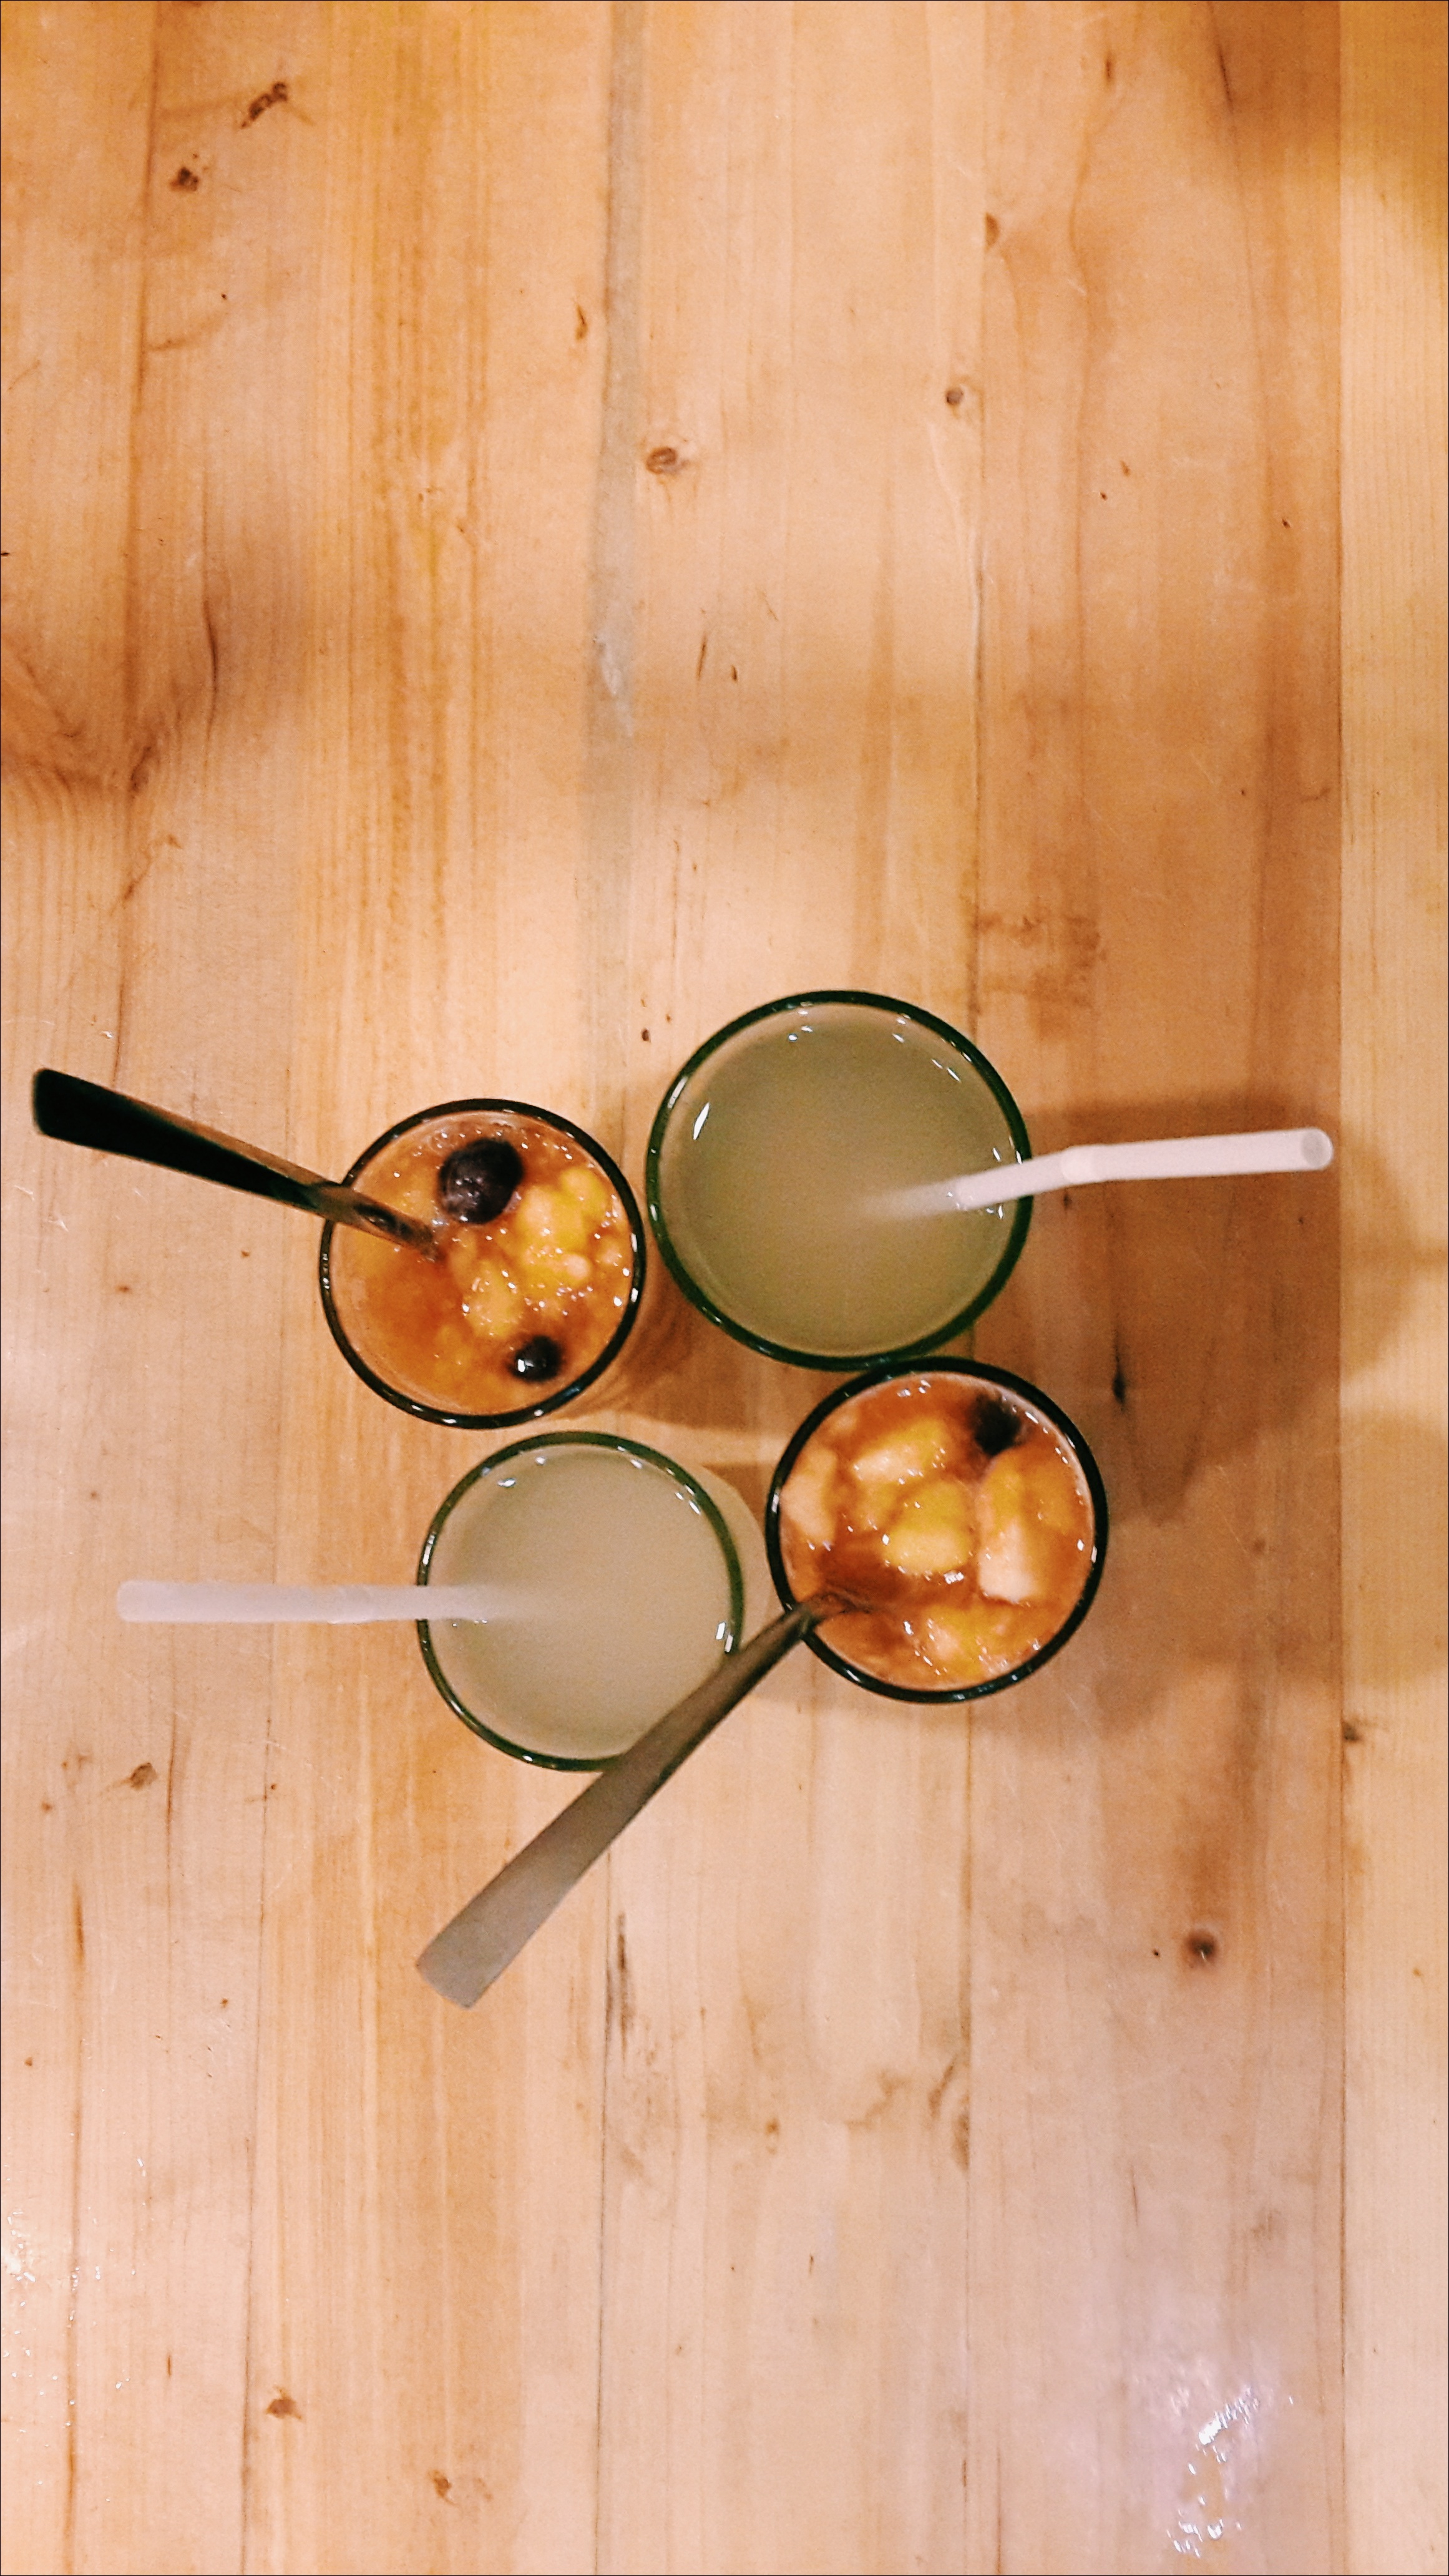
wood, glass, lighting